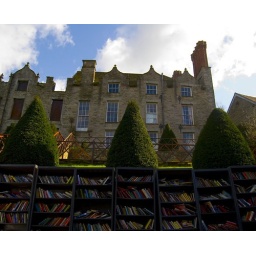
This is actually what it says, a house of books. It sells books outside in the gardens.